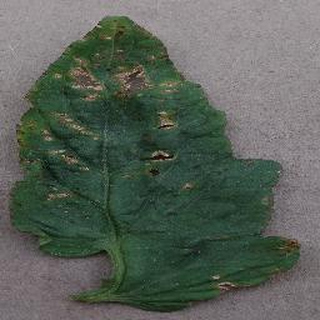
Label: tomato_bacterial_spot